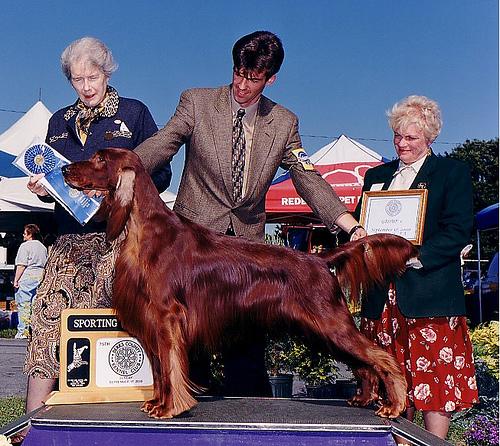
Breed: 207-n000011-Irish_setter